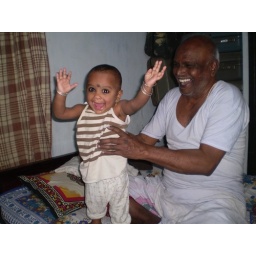
Playing with my Daddy in their bedroom on daddys bed